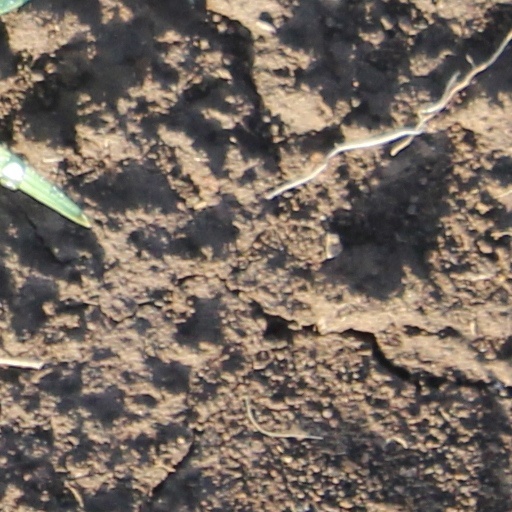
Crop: wheat